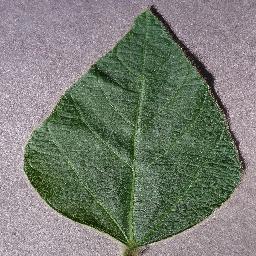
Label: Soybean___healthy